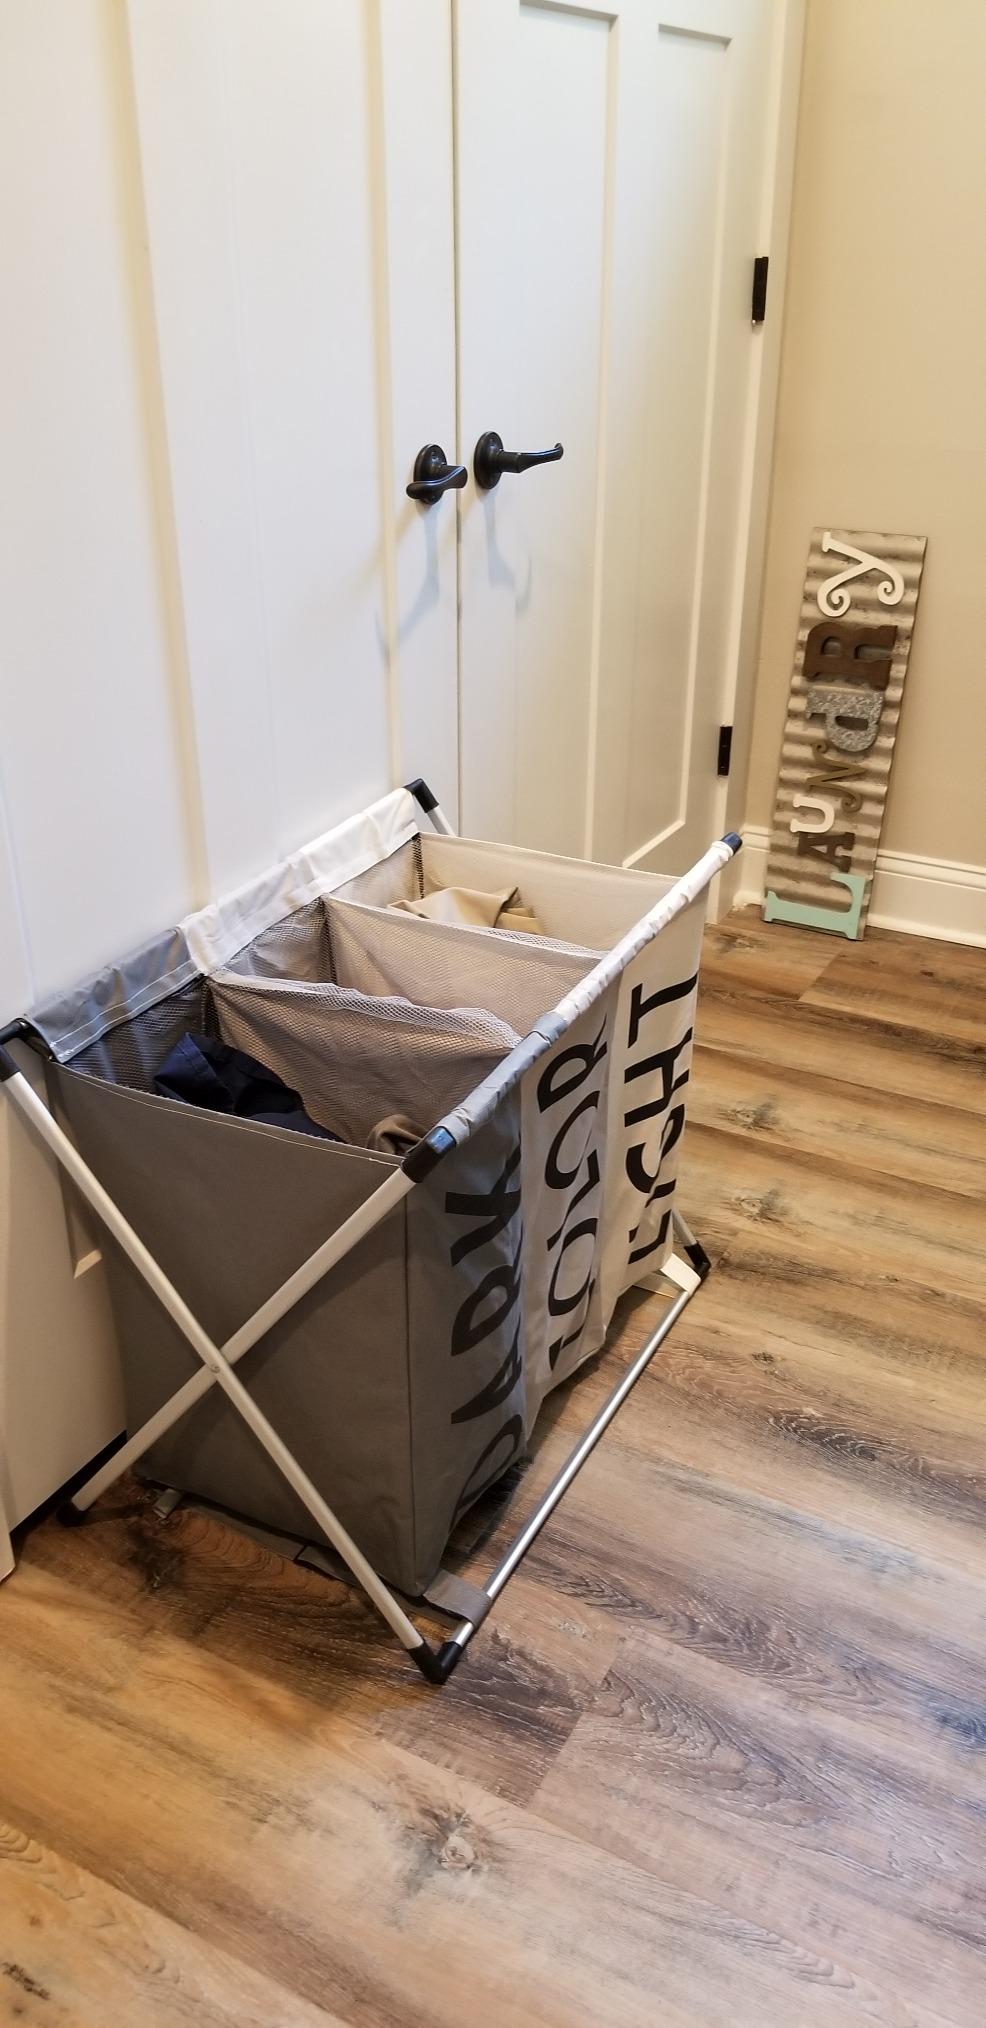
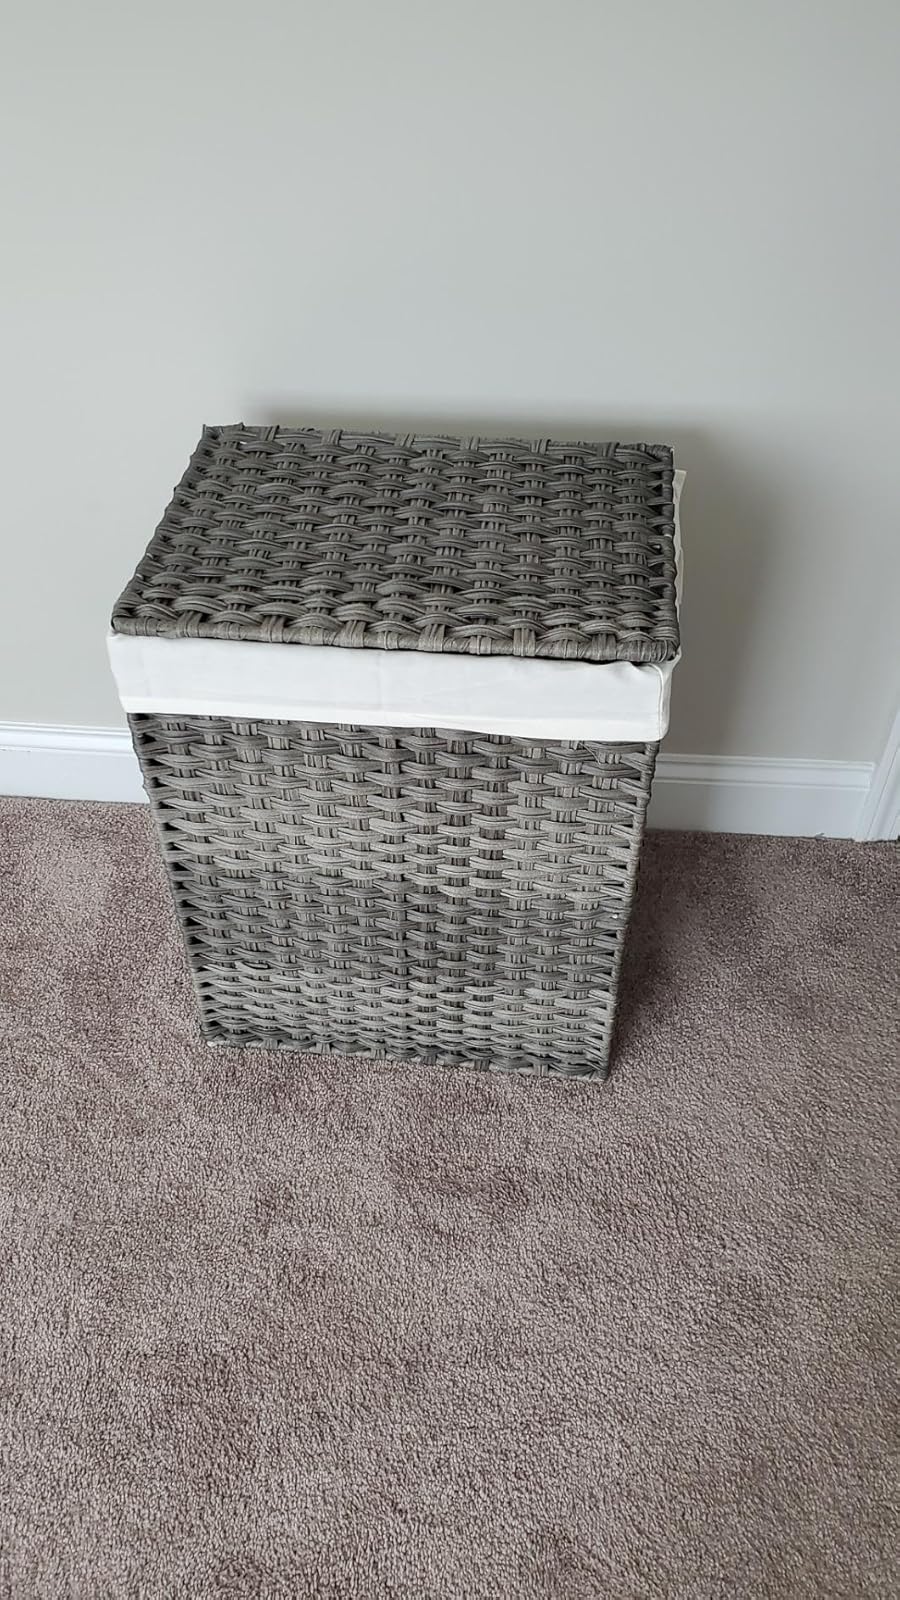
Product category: items_hamper
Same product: no